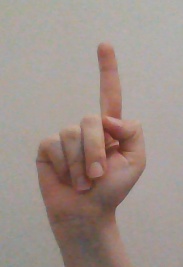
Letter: bb